Culture in Berlin

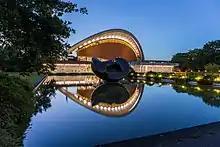
Haus der Kulturen der Welt

Berlin has evolved and earned its reputation as a leading European city with its high art scene and dynamic, cutting-edge performances. Berlin is home to more than 50 theaters. The Deutsches Theater in Mitte was built in 1849–50 and has operated continuously since then, except for a one-year break (1944–45) due to the Second World War. The Volksbühne at Rosa Luxemburg Platz was built in 1913–14, though the company had been founded in 1890. The Berliner Ensemble, famous for performing the works of Bertolt Brecht, was established in 1949, not far from the Deutsches Theater. The Schaubühne was founded in 1962 in a building in Kreuzberg, but in 1981 moved to the building of the former Universum Cinema on Kurfürstendamm. With a seating capacity of 1,895 and a stage floor of 2,854 square metres (30,720 square feet), the Friedrichstadt-Palast in Berlin Mitte is the largest show palace in Europe.